For Freedom (1940 film)

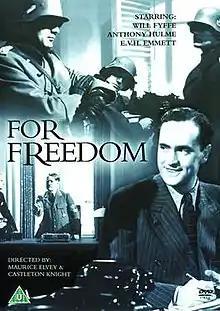

For Freedom is a 1940 British drama film directed by Maurice Elvey and Castleton Knight, and starring Will Fyffe, Guy Middleton, and Terry-Thomas. It was written by Leslie Arliss and Miles Malleson, and was made largely for propaganda purposes during the Second World War. Through its blending of fiction and documentary it was similar to "The Lion Has Wings" (1939) produced by Alexander Korda's London Films.